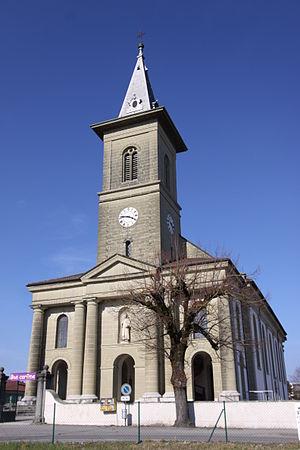
Église Saint-Etienne, Route du Centre 10, Belfaux
Cette liste présente les biens culturels d'importance nationale dans le canton de Fribourg. Cette liste correspond à l'édition 2009 de l'Inventaire Suisse des biens culturels d'importance nationale pour le canton de Fribourg. Il est trié par commune et inclus : 205 bâtiments séparés, 14 collections, 18 sites archéologiques et un cas particulier.
Belfaux est une localité et une commune suisse du canton de Fribourg, située dans le district de la Sarine.